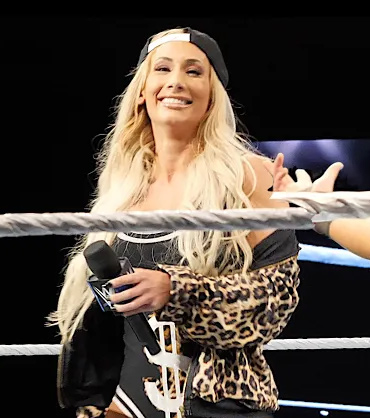
คาร์เมลลา

|name = คาร์เมลลา
|image = Leah Van Dale (Carmella).jpg
|birth_name = Leah Van Dale
|birth_place = Spencer, Massachusetts, United States
|resides = Florida, United States
|family = Paul Van Dale (father)
|alma_mater = University of Massachusetts Dartmouth
|names = Carmella
|billed = Staten Island
|trainer = Sara Del Rey|Sara AmatoWWE Performance Center
|debut = June 2013
ลีอาห์ แวน เดล (Leah Van Dale) เกิดวันที่ 23 ตุลาคม ค.ศ. 1987 นักมวยปล้ำอาชีพ, ผู้จัดการ และโมเดลชาวอเมริกัน ปัจจุบันเซ็นสัญญากับWWE ภายใต้ชื่อ คาร์เมลลา (Carmella)
ในปี 2013 เธอได้เซ็นสัญญากับ WWE และได้รับมอบหมายให้ไปฝึกมวยปล้ำที่ดับเบิลยูดับเบิลยูอี เพอร์ฟอร์มเมนซ์ เซ็นเตอร์|เพอร์ฟอร์มเมนซ์ เซ็นเตอร์ ที่ออร์แลนโด, รัฐฟลอริดา ในเดือนตุลาคม 2014 เธอได้เปิดตัวใน NXT เป็นผู้จัดการส่วนตัวให้กับทีมเอ็นโซและแคส ปี 2016 ได้ถูกดราฟท์ขึ้นค่ายหลักเปิดตัวในสแมคดาวน์ ปี 2017 ได้เป็นผู้ชนะคว้ากระเป๋ามันนีอินเดอะแบงก์ผู้หญิงครั้งแรกในประวัติศาสตร์ และใช้สิทธิ์คว้าแชมป์หญิงสแมคดาวน์ WWEได้จากชาร์ลอตต์ แฟลร์
== แชมป์และรางวัล ==
* "Pro Wrestling Illustrated"
**Ranked No. 7 of the top 100 female singles wrestlers in the PWI Female 50 in 2018
**Ranked No. 24 of the top 100 female singles wrestlers in the Pro Wrestling Illustrated#PWI Women's 100|PWI Women's 100 in 2019
* Sports Illustrated
** Ranked No. 23 in the top 30 female wrestlers in 2018
* WWE
** WWE 24/7 Championship (List of WWE 24/7 Champions|2 times)
** WWE SmackDown Women's Championship (List of WWE SmackDown Women's Champions|1 time)
** WWE Women's Tag Team Championship (WWE Women's Tag Team Championship#Reigns|1 time) – with Queen Zelina
** Mixed Match Challenge (WWE Mixed Match Challenge#Season 2|Season 2) – with R-Truth
** Money in the Bank ladder match|Money in the Bank (Money in the Bank (2017)|Women's 2017)
** WrestleMania Women's Battle Royal (WrestleMania 35|2019)
== อ้างอิง ==
== แหล่งข้อมูลอื่น ==
*
*
Navboxes|
หมวดหมู่:นักมวยปล้ำอาชีพหญิงชาวอเมริกัน
หมวดหมู่:ผู้จัดการและผู้จัดการส่วนตัวมวยปล้ำอาชีพ
หมวดหมู่:นักมวยปล้ำอาชีพจากรัฐแมสซาชูเซตส์
หมวดหมู่:ชาวอเมริกันเชื้อสายดัตช์